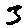
Label: 3